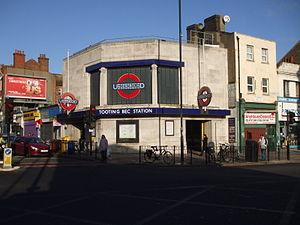
Tooting Bec est une station du métro de Londres à Tooting dans le borough londonien de Wandsworth. Elle est située sur la Northern line.